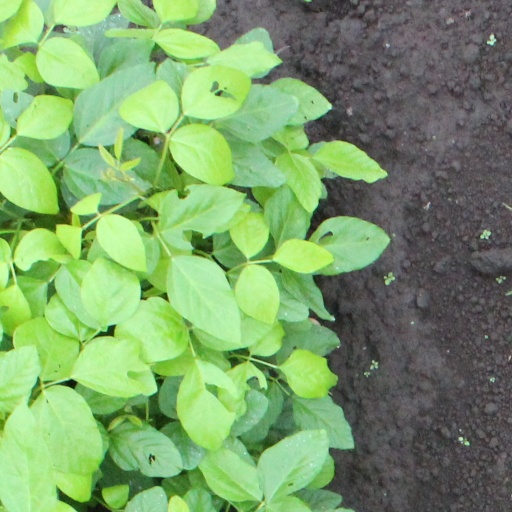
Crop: soybean